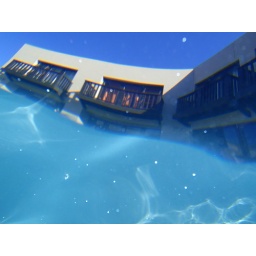
Our house a view from under water